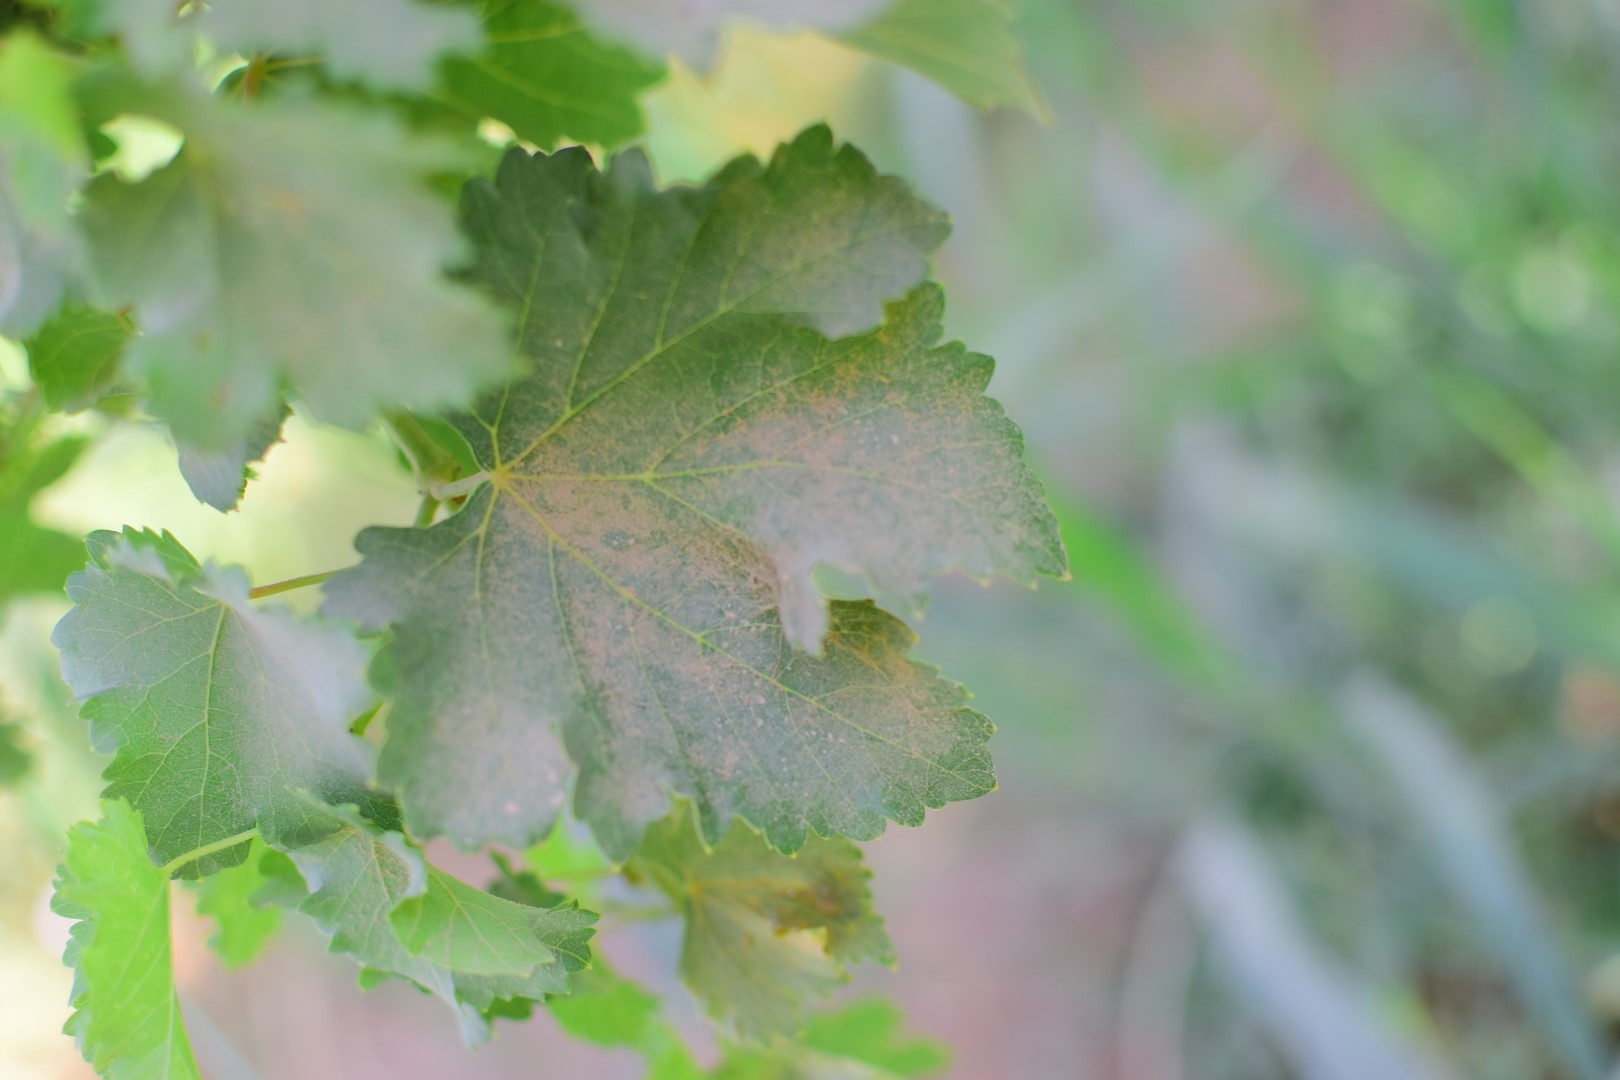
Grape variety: Deas Al-Annz